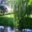
Label: willow_tree